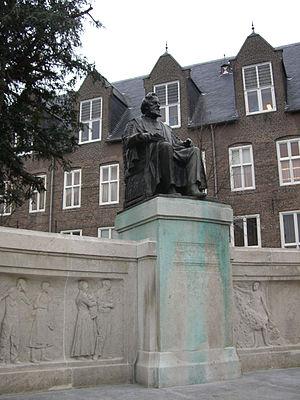
L'université d'Utrecht est une université néerlandaise située à Utrecht, aux Pays-Bas. Elle est l'une des plus vieilles universités des Pays-Bas et l'une des plus prestigieuses d'Europe.